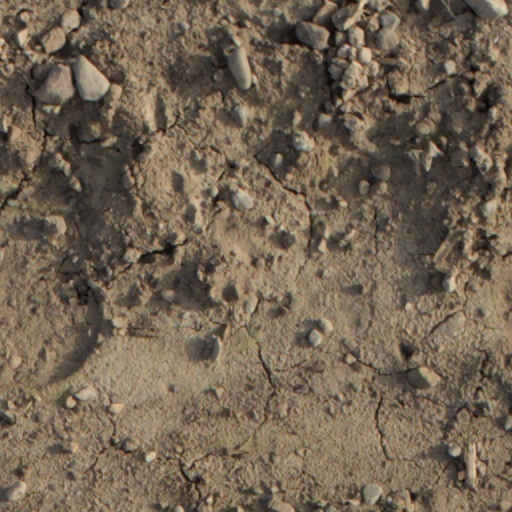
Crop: wheat